The Good Detective

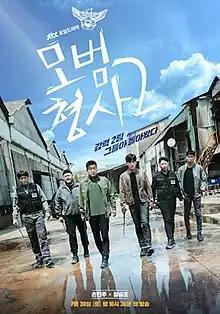
Promotional poster season 2

The Good Detective is a South Korean television series starring Son Hyun-joo, Jang Seung-jo, Lee Elijah, Oh Jung-se and Ji Seung-hyun. It aired on JTBC from July 6 to August 25, 2020.